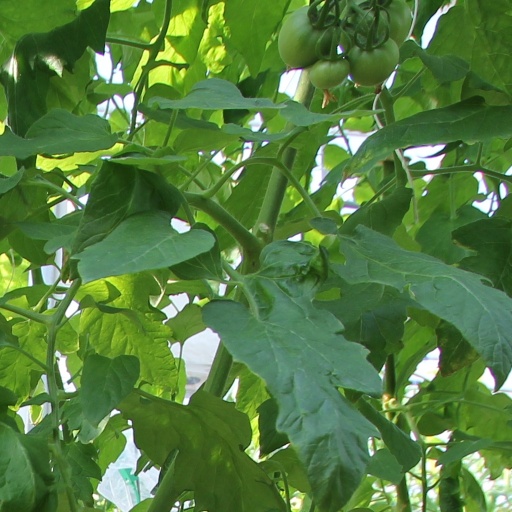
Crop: tomato